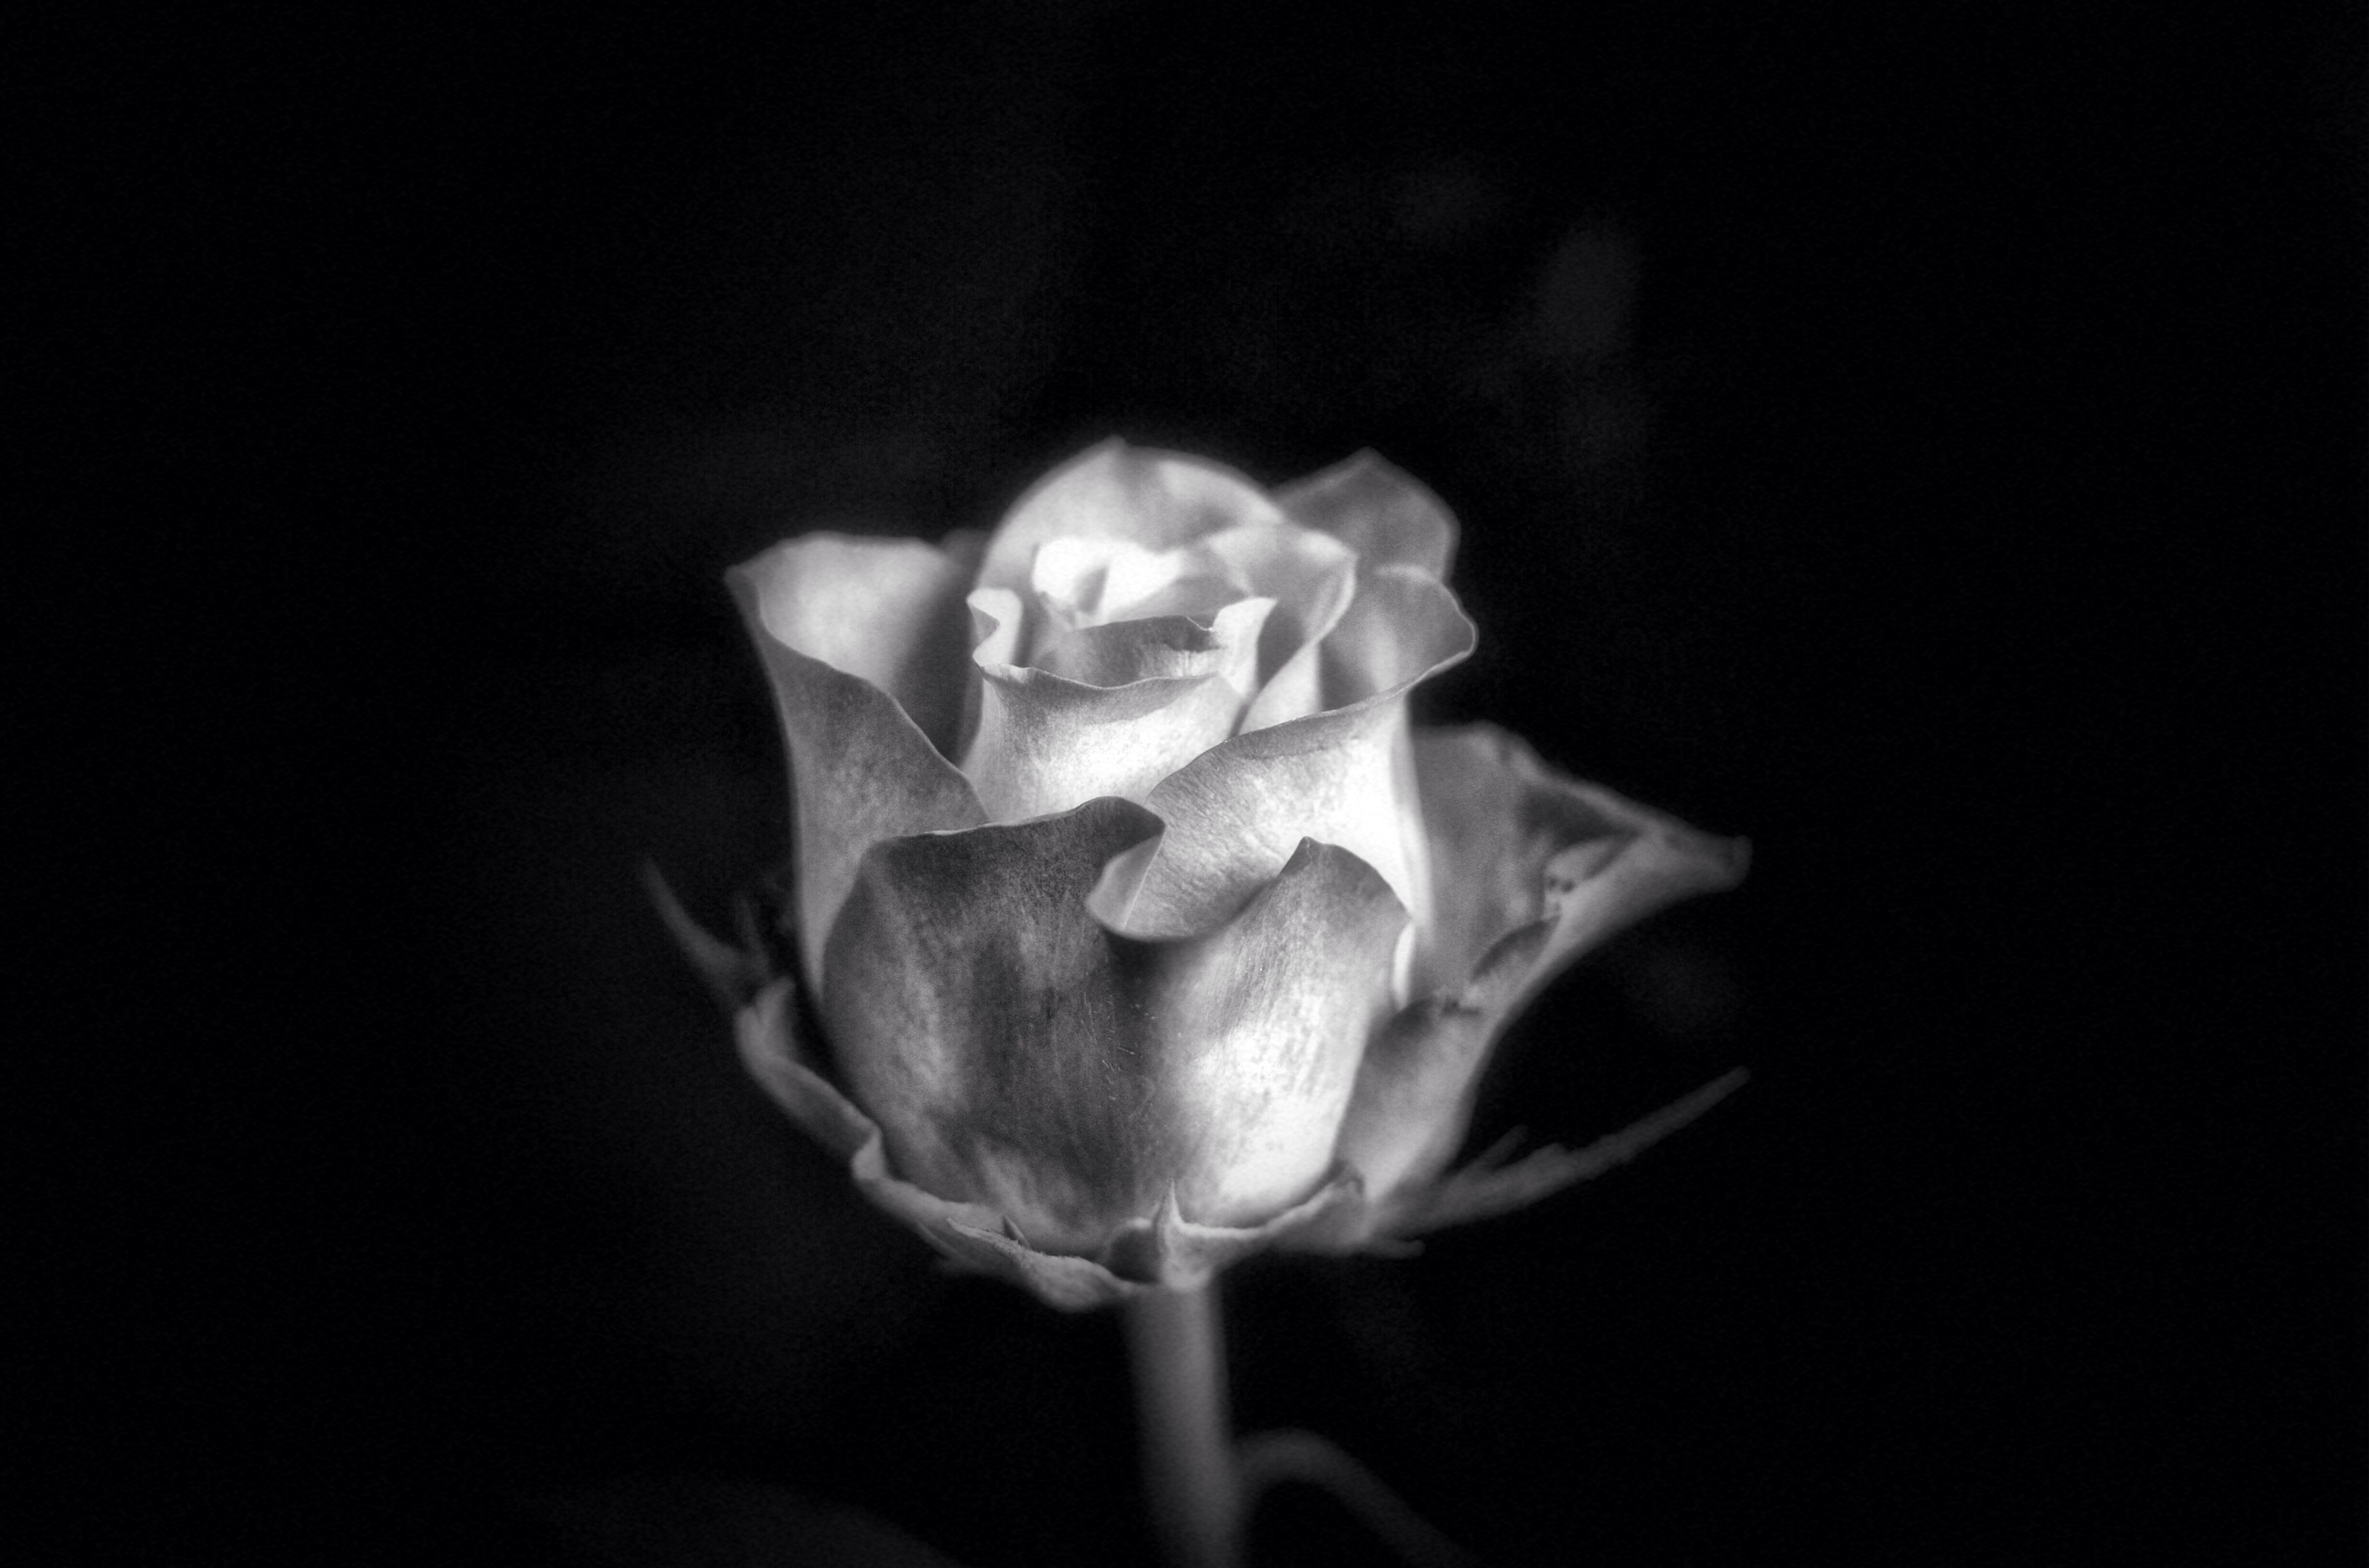
blossom, black and white, plant, white, photography, leaf, flower, petal, bloom, rose, romance, romantic, darkness, black, monochrome, flora, close up, macro photography, flowering plant, still life photography, monochrome photography, plant stem, land plant